Question: Please indicate a possible affordance area of the banana that can be used for eating
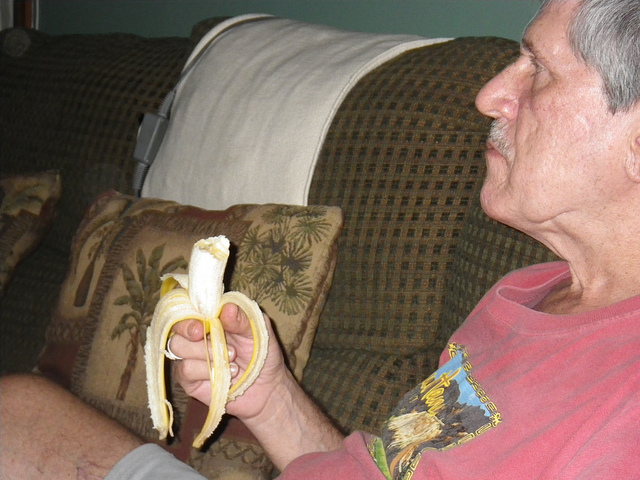
Answer: [143.5, 233, 269.5, 446]